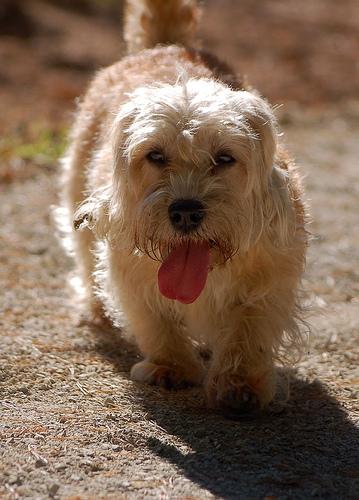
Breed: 211-n000052-Dandie_Dinmont